Puget Group

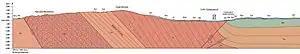
King County Geologic Cross Section

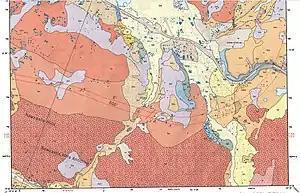
King County Geologic Map

The Puget Group is a geologic group in Washington (state). It preserves fossils dating back to the Paleogene period.